Herbert Cheney

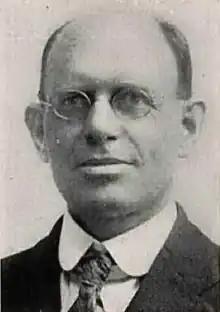

Herbert Denison Cheney (June 6, 1873 – January 13, 1931) was an American football coach and educator. He served as the head football coach at the Academy of Idaho—now known as Idaho State University–from 1902 to 1903, compiling a record of 5–1–1.